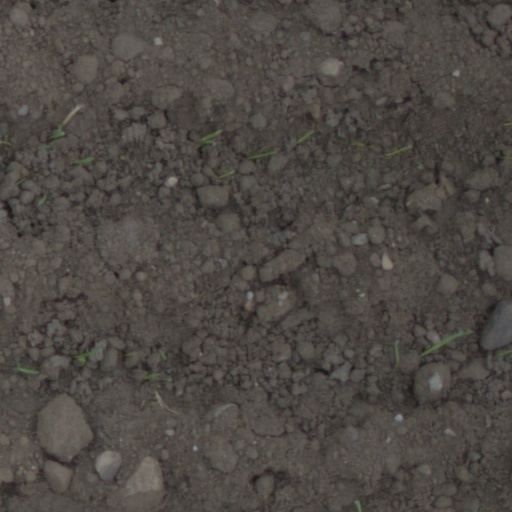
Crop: wheat